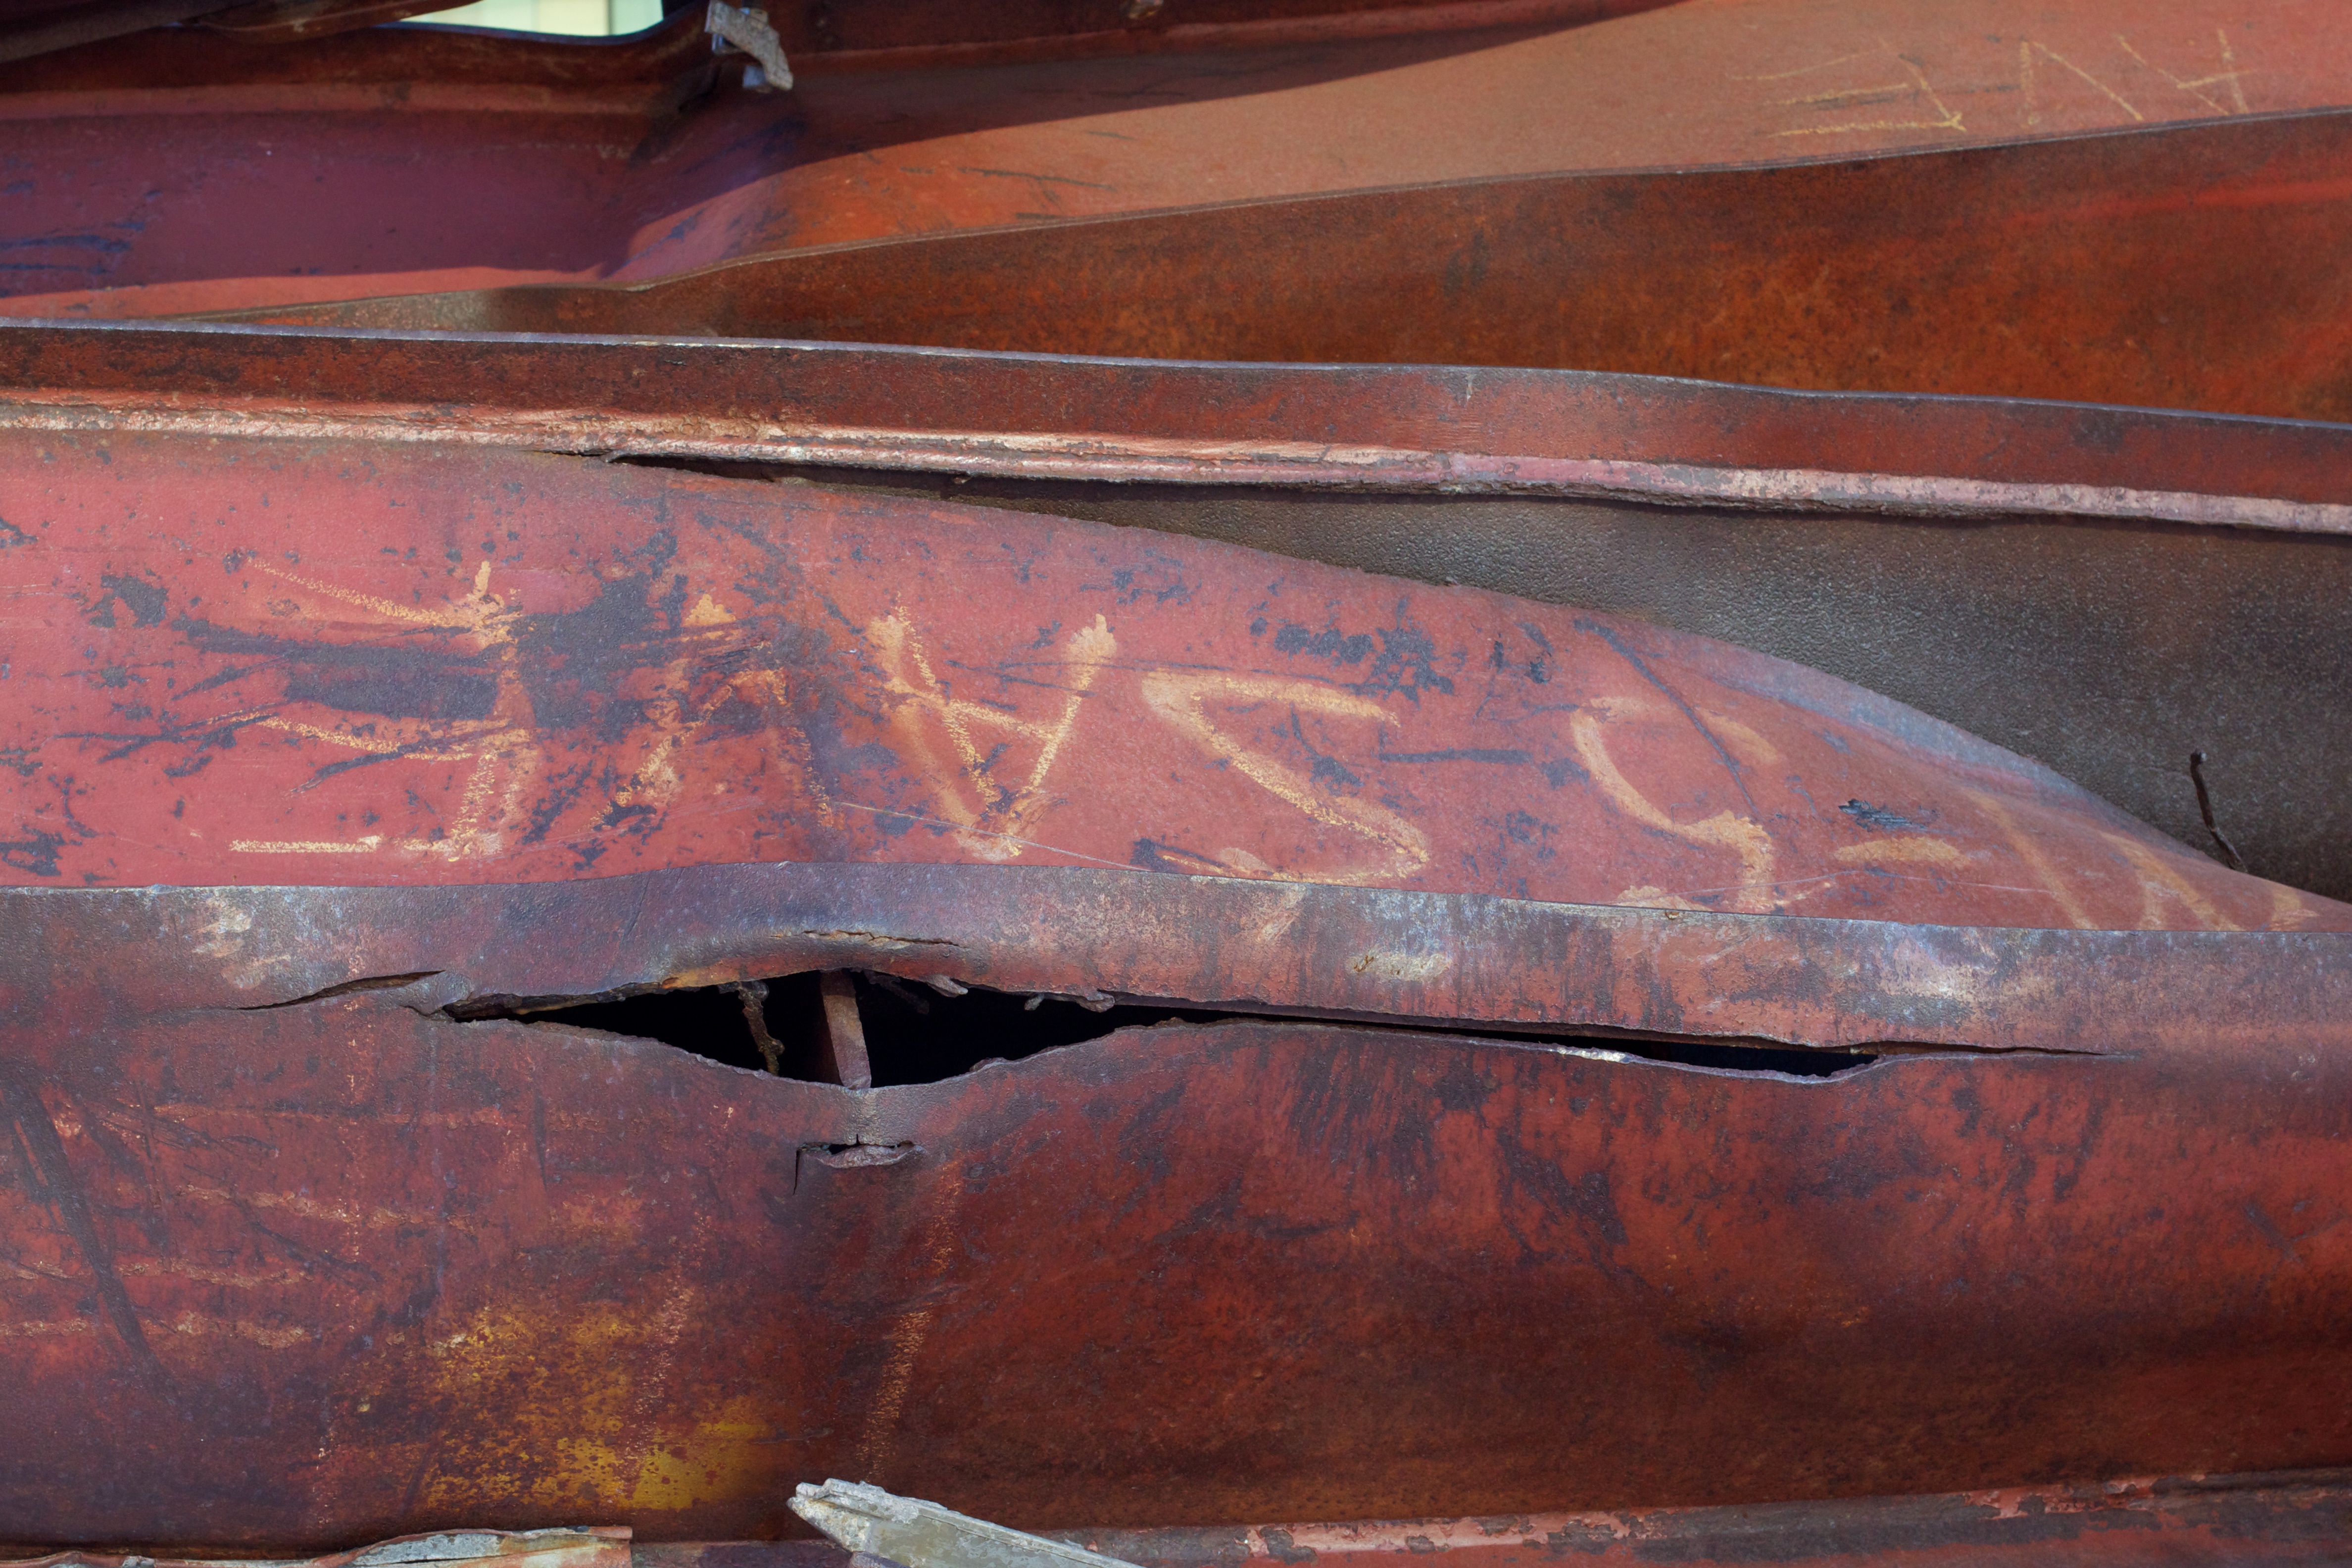
wood, rust, vehicle, bumper, string instrument, automotive exterior